Dartmouth College

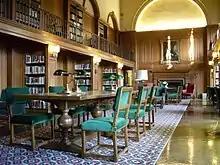
Tower Room in Baker Memorial Library

For the freshman class entering Fall 2023, Dartmouth received a record 28,841 applications of which 6.2% were accepted, consistent with the prior two years; approximately 67% of those accepted are expected to matriculate. Of those admitted students who reported class rank, 444 were ranked first or second in their class, while 96% ranked in the top decile. The admitted students' academic profile showed an all-time high SAT average score of 1501, while the average composite ACT score remained at 33.